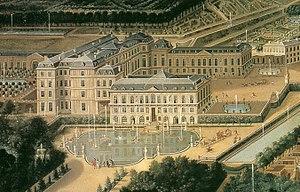
Détail du château de Saint-Cloud sur le tableau d'Etienne Allegrain, vers 1675.
Étienne Allegrain est un peintre et graveur français.
Le château de Saint-Cloud était un château royal situé à Saint-Cloud dans un site surplombant la Seine. Bombardé et incendié pendant la guerre franco-allemande de 1870, il ne subsiste aujourd'hui que le parc de 460 hectares.
Philippe de France, fils de France, duc d'Anjou à sa naissance puis duc d'Orléans en 1660, appelé aussi Philippe d’Orléans, né le 21 septembre 1640 à Saint-Germain-en-Laye et mort le 9 juin 1701 au château de Saint-Cloud, est un prince de la famille royale française, fils de Louis XIII et d’Anne d’Autriche, et frère cadet de Louis XIV. Titré duc d'Anjou à sa naissance, il est connu sous son titre de duc d’Orléans à partir de la mort de son oncle Gaston de France en 1660 mais aussi sous l'appellation de « Monsieur », réservée au frère puîné du roi.